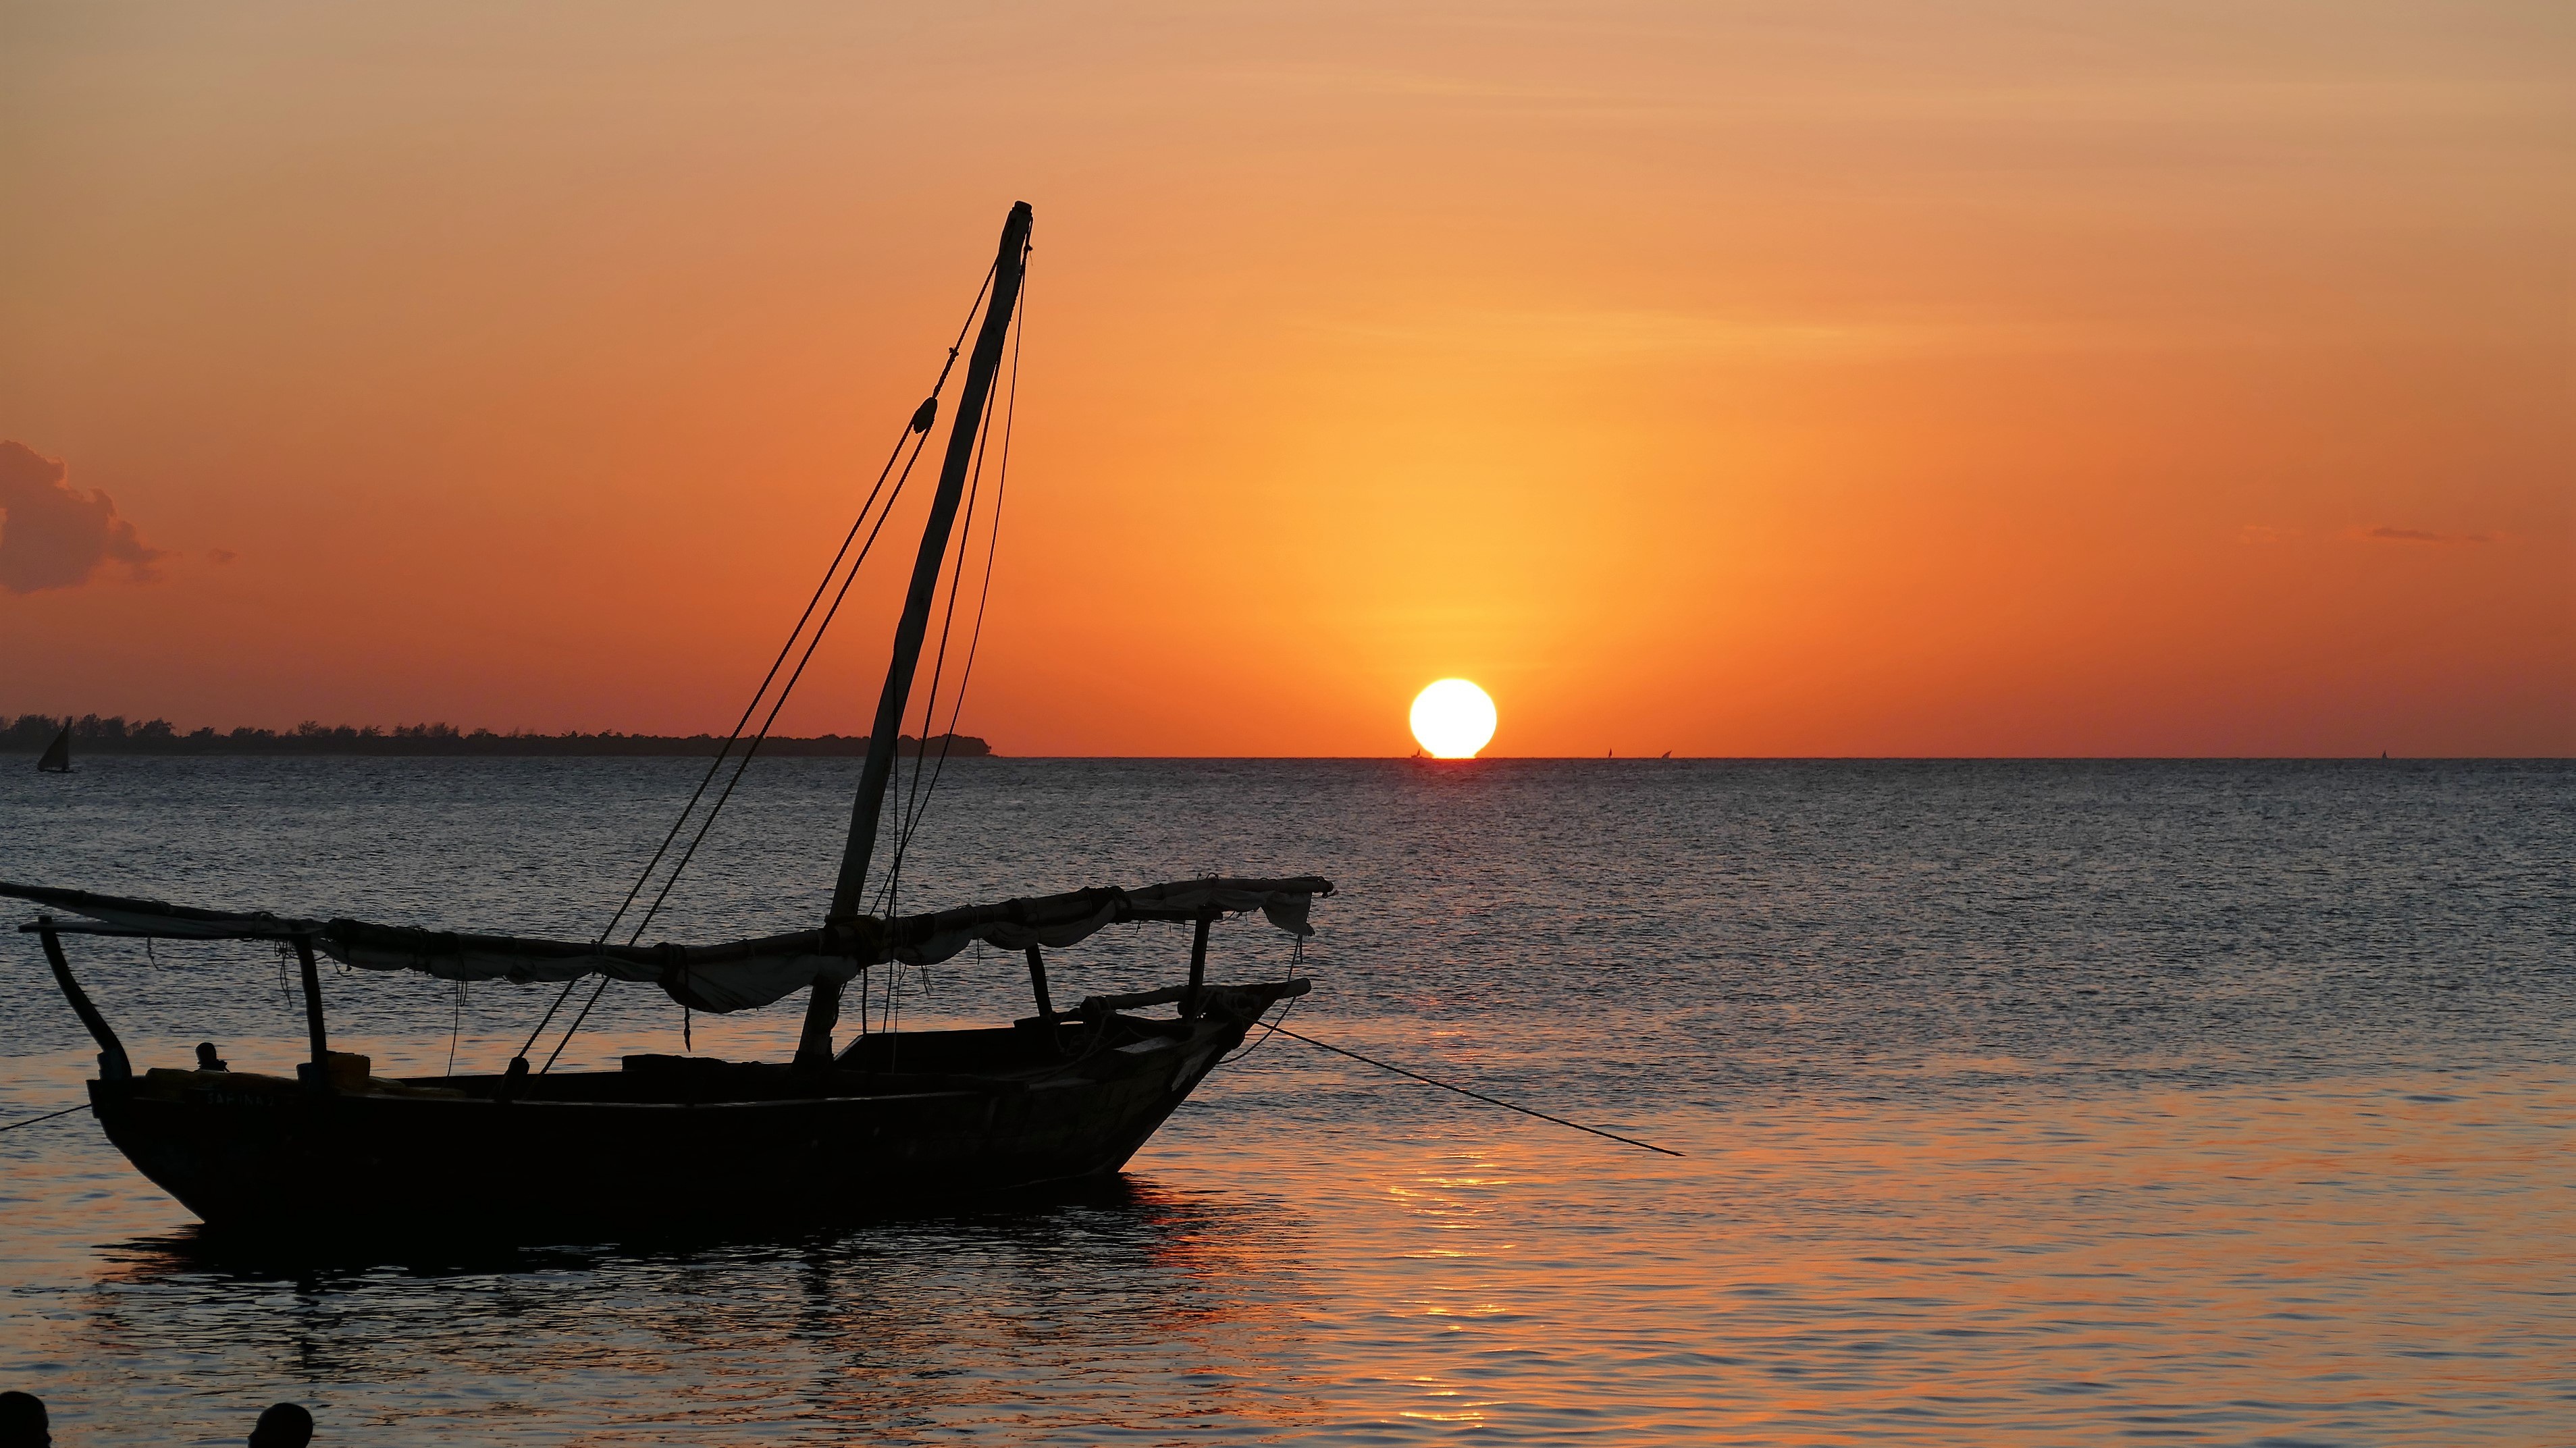
beach, sea, coast, water, nature, ocean, horizon, sunrise, sunset, boat, sunlight, morning, shore, wave, dawn, dusk, evening, reflection, vehicle, bay, romantic, sailboat, mood, abendstimmung